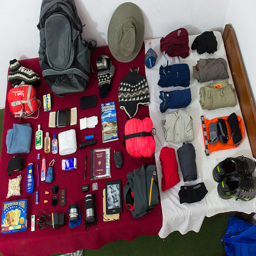
A cluster of items neatly organized on a bed.
Some travel supplies are layed out on a bed
The contents of a bag organized neatly onto a table.
A table filled with all kinds of accessories.
a back pack a hat shoes and other items laid out on a bed